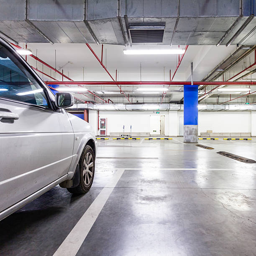
parking garage , underground interior with a few parked cars